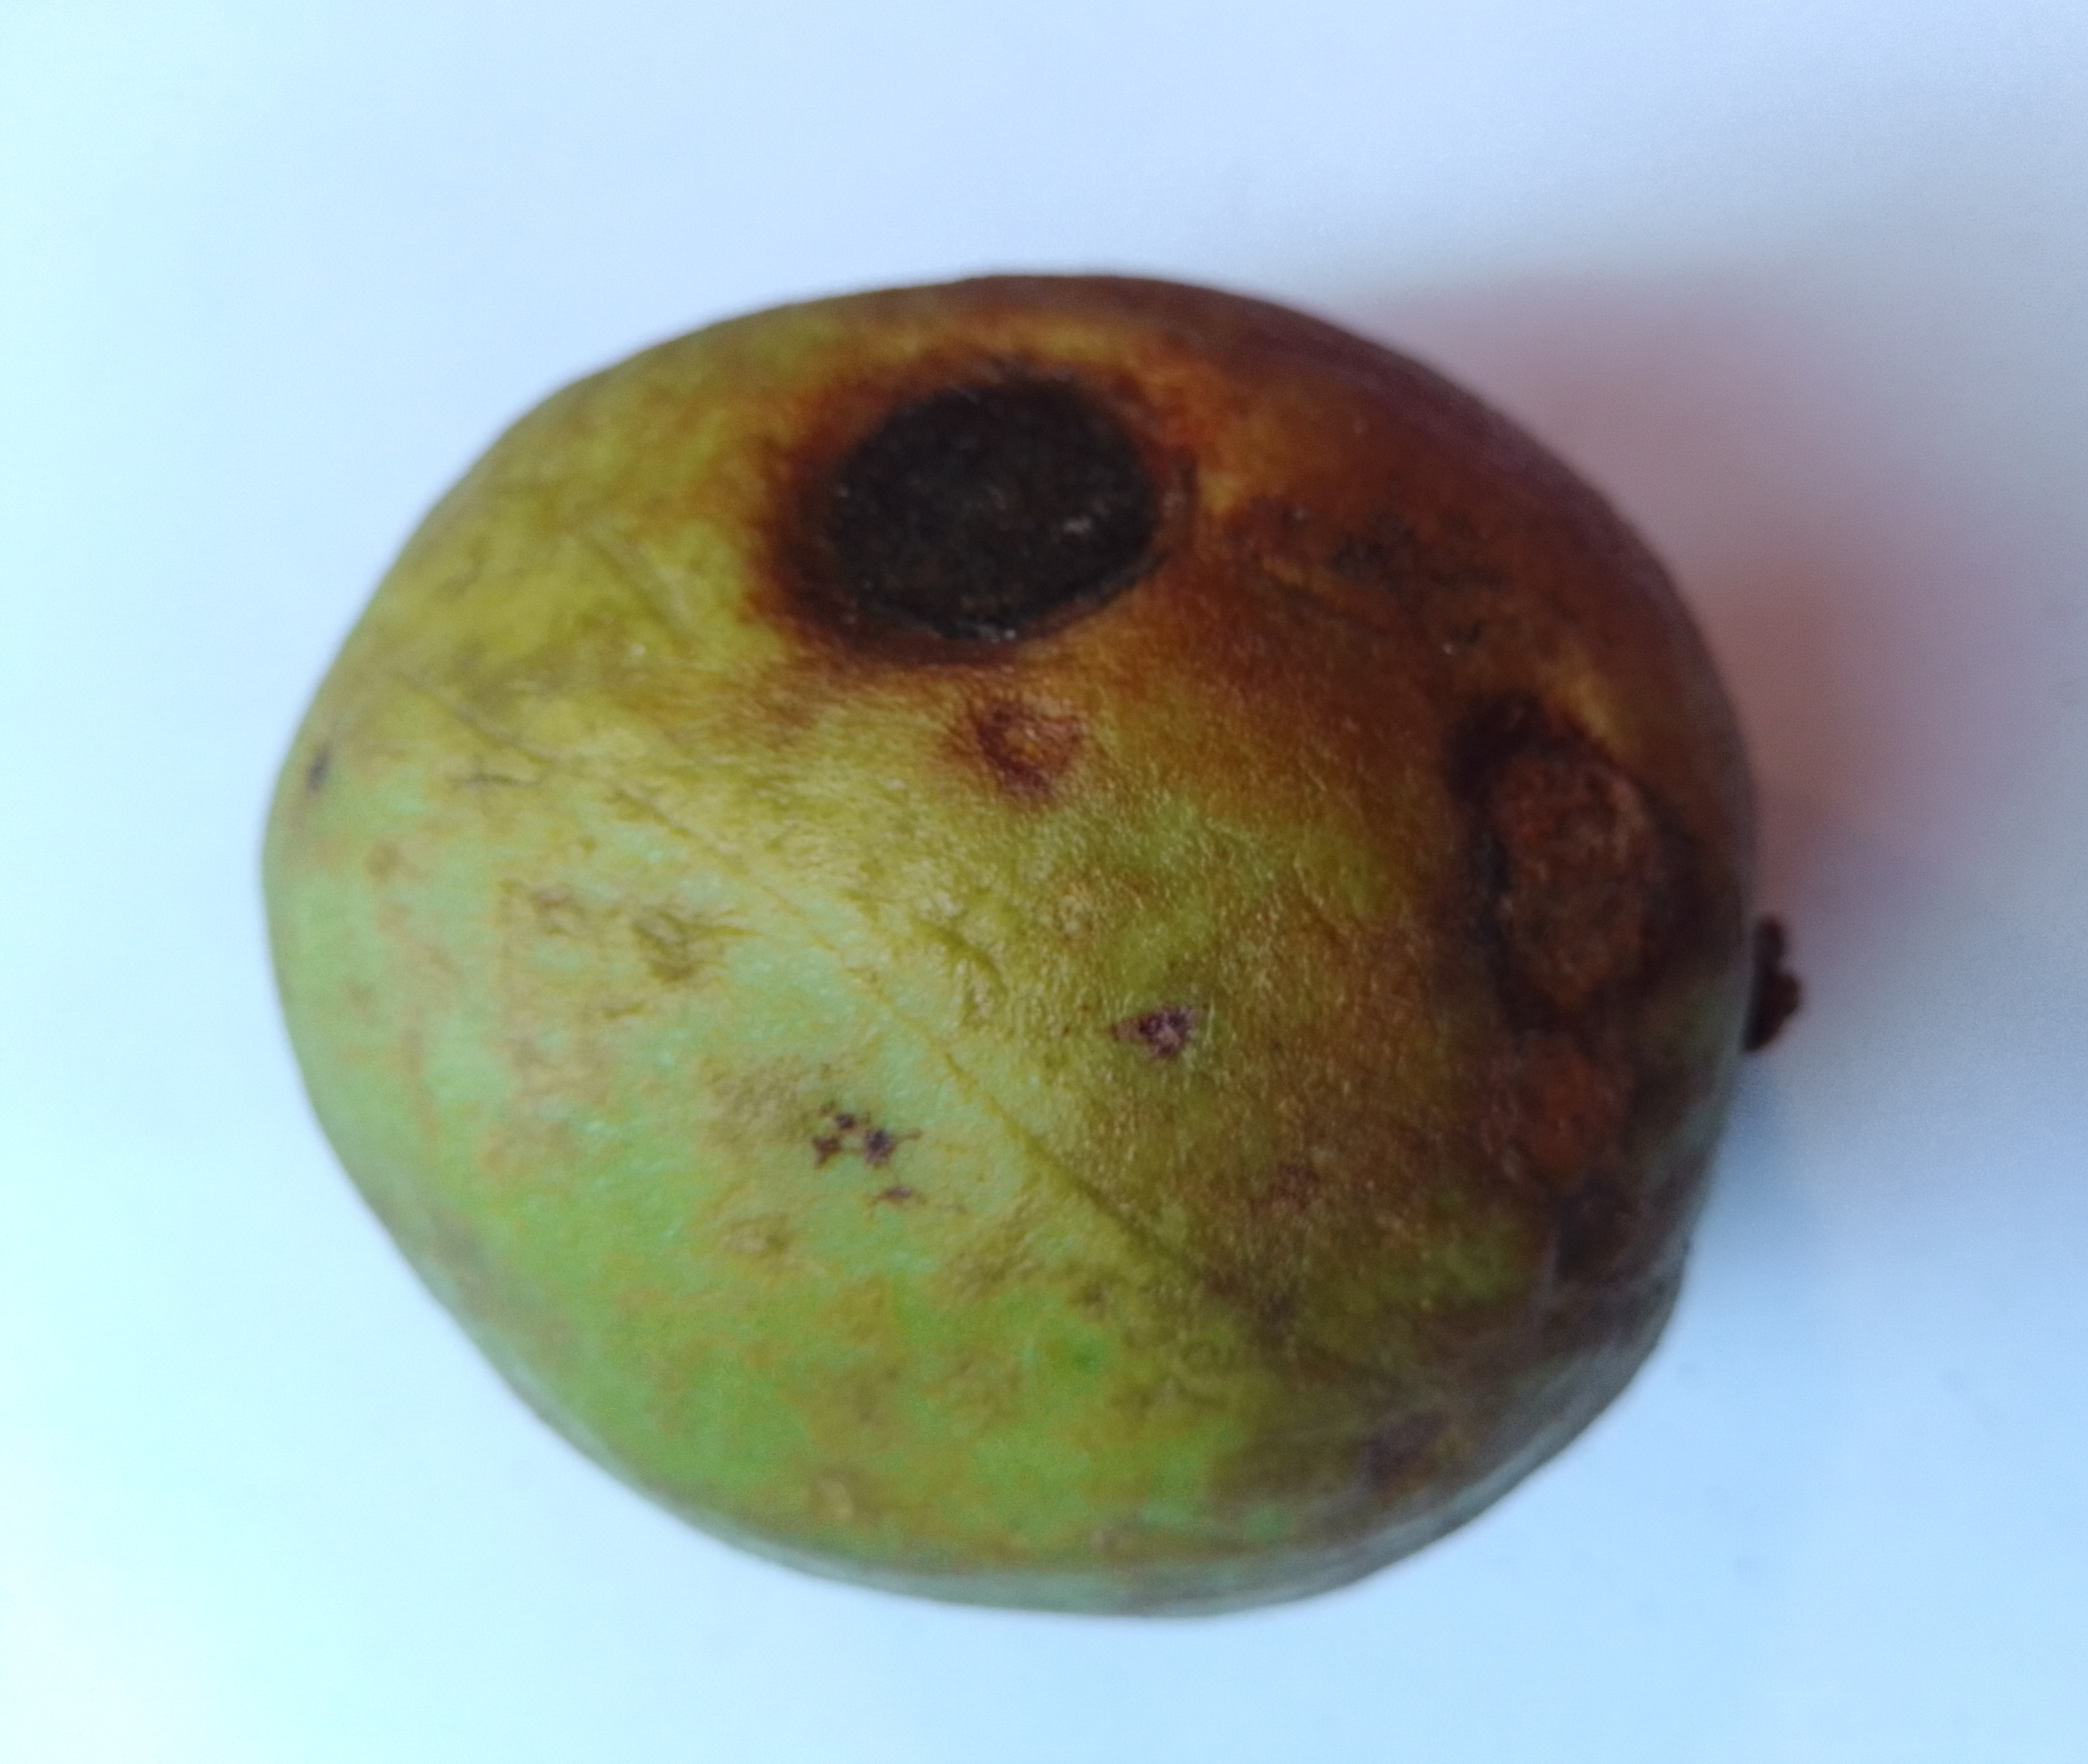
Fruit: guava
Condition: rotten